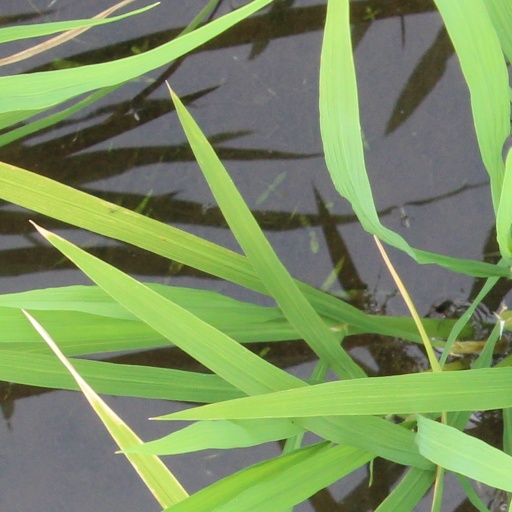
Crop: rice